Culture war

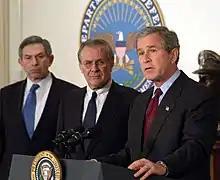
(from right to left) 43rd President George W. Bush, Donald Rumsfeld, and Paul Wolfowitz were prominent neoconservatives of the 2000s.

During the 1992 presidential election, commentator Pat Buchanan mounted a campaign for the Republican nomination for president against incumbent George H. W. Bush. In a prime-time slot at the 1992 Republican National Convention, Buchanan gave his speech on the culture war. He argued: "There is a religious war going on in our country for the soul of America. It is a cultural war, as critical to the kind of nation we will one day be as was the Cold War itself." In addition to criticizing environmentalists and feminism, he portrayed public morality as a defining issue: